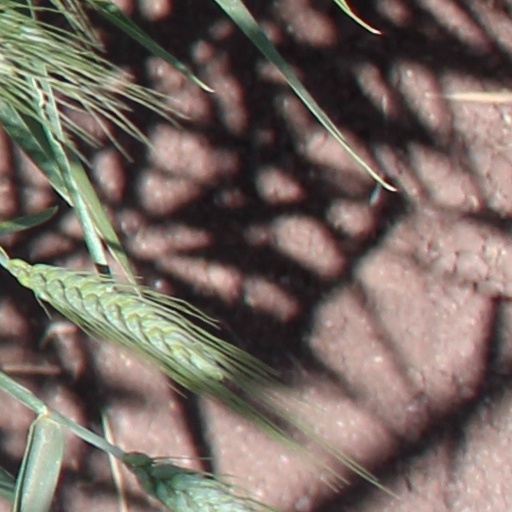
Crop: wheat